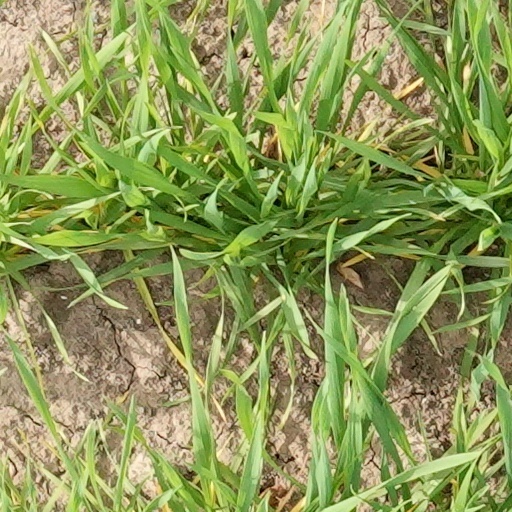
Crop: wheat